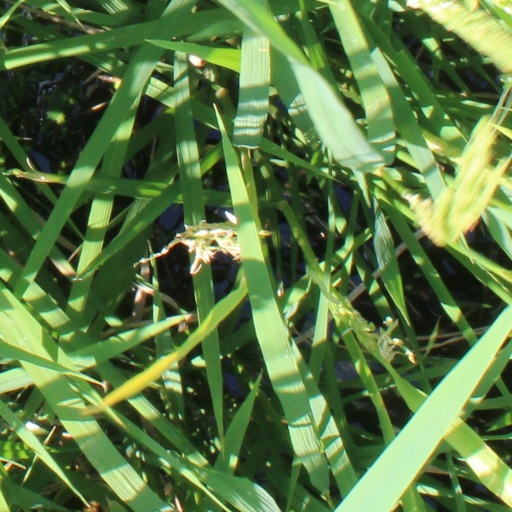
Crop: rice